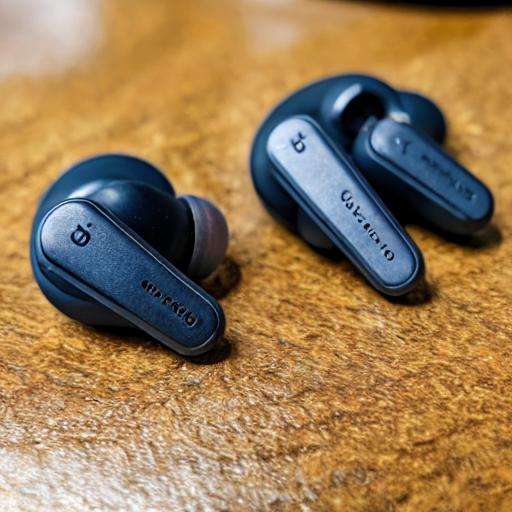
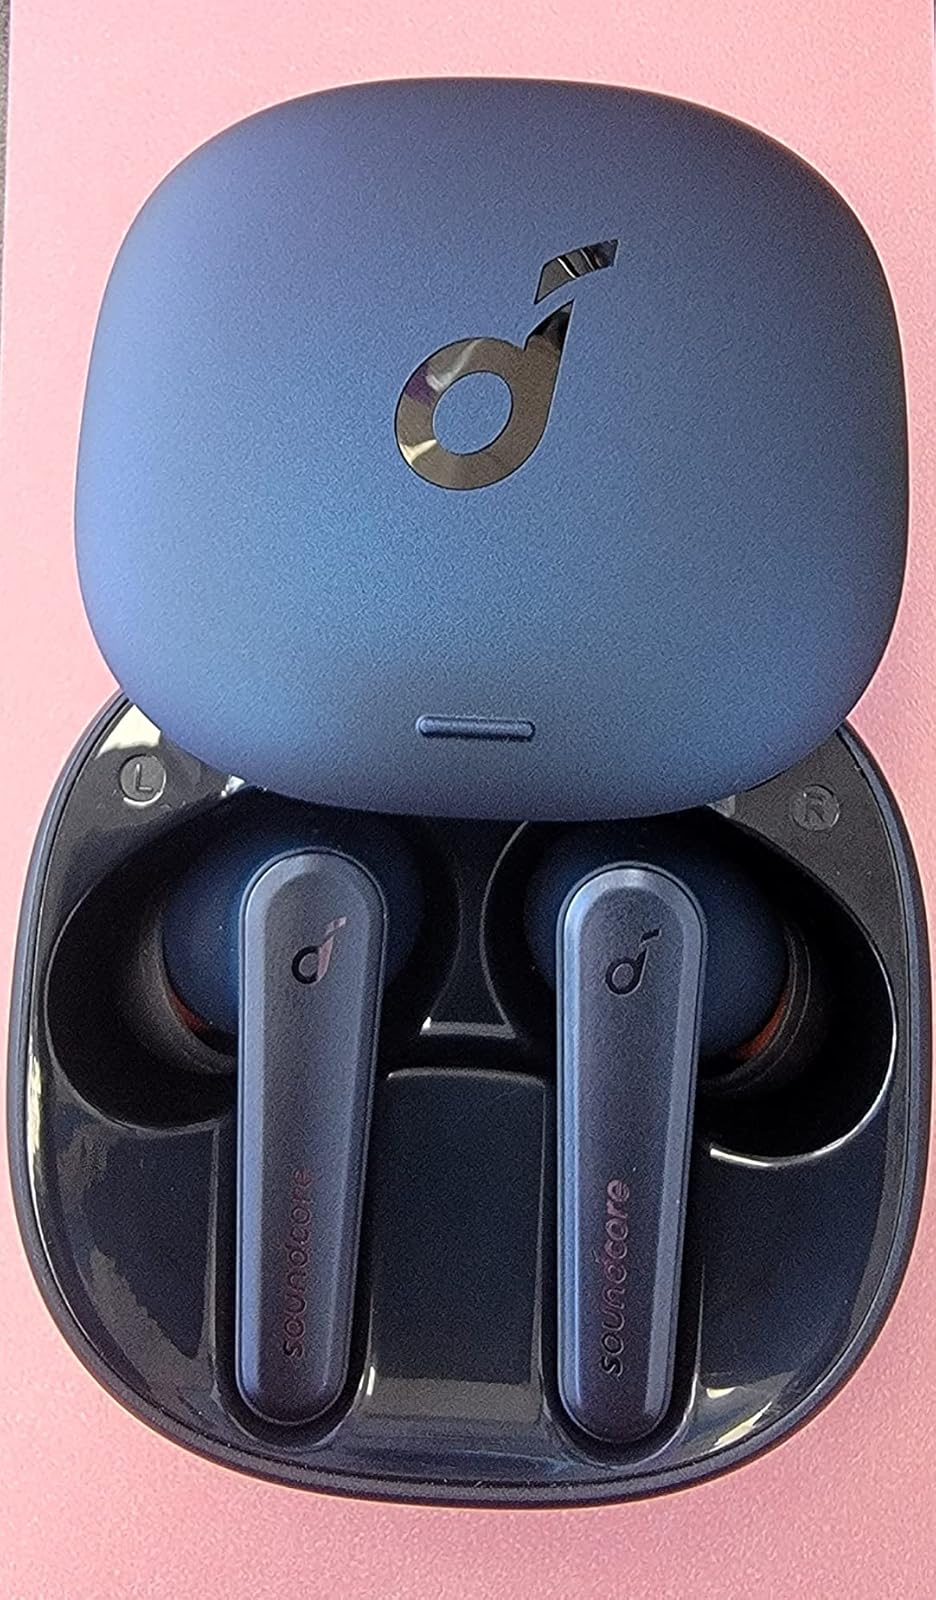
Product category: earbuds
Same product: no